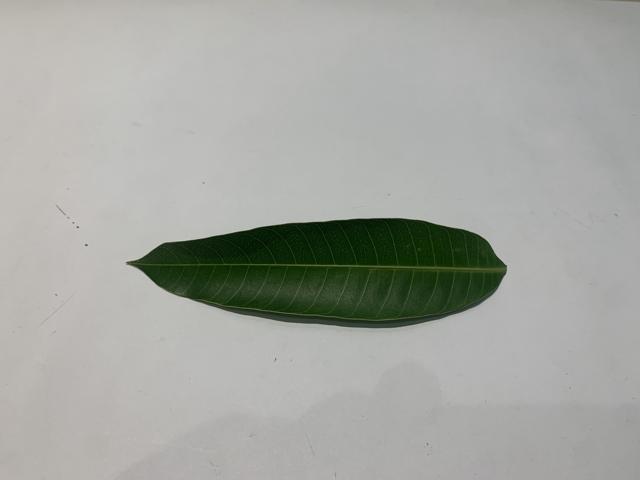
Mango leaf variety: Fazli